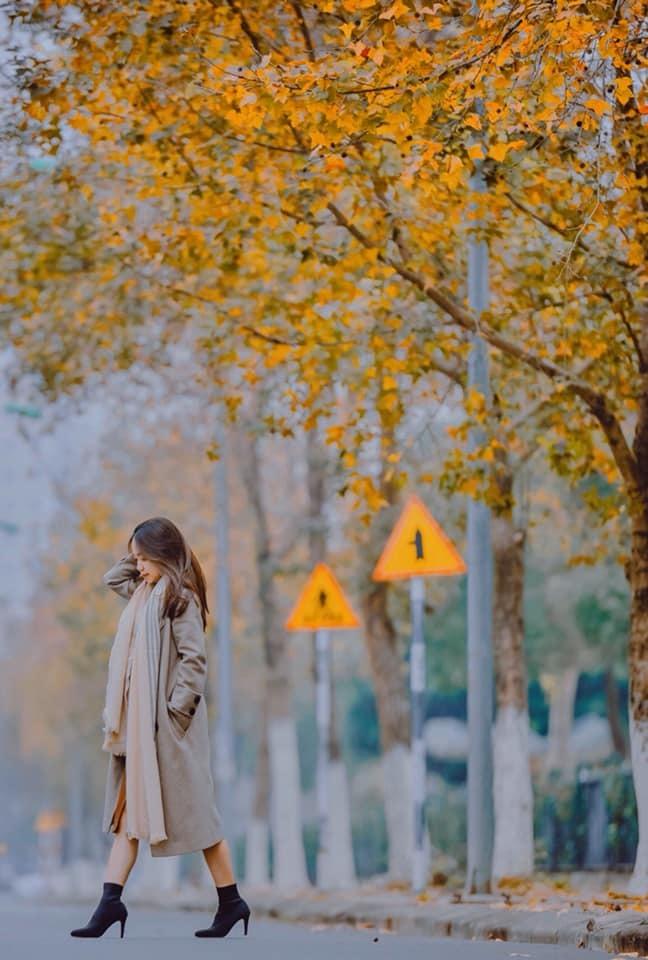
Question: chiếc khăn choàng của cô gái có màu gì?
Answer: màu trắng